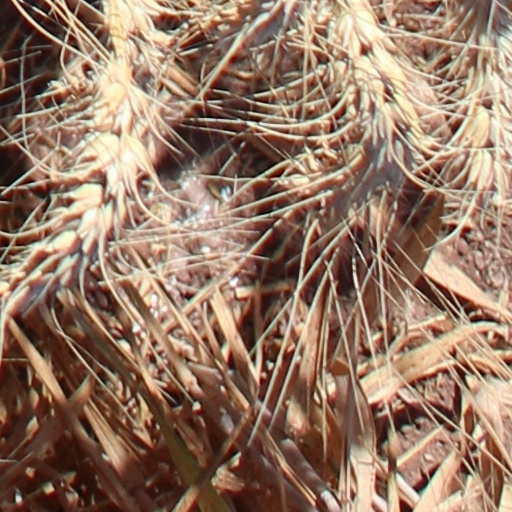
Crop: wheat